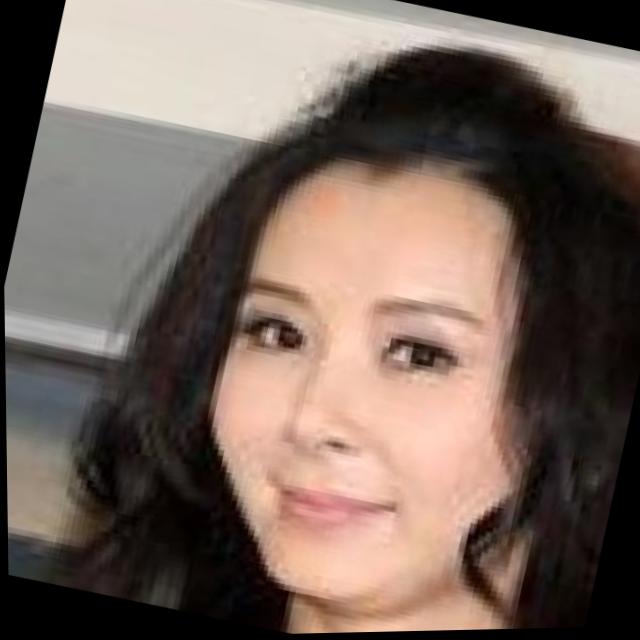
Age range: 21-44